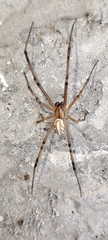
Species: Lactrodectus_hesperus